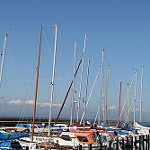
Label: sea